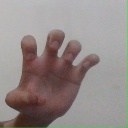
अक्षर: झ